Carolina Central Railroad

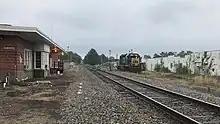
CSX locomotive on the Wilmington Subdivision in Lumberton, a remnant of the Carolina Central Railroad

Today, the former Carolina Central Railroad is still in service from Wilmington to Bostic and is still operated by CSX Transportation.